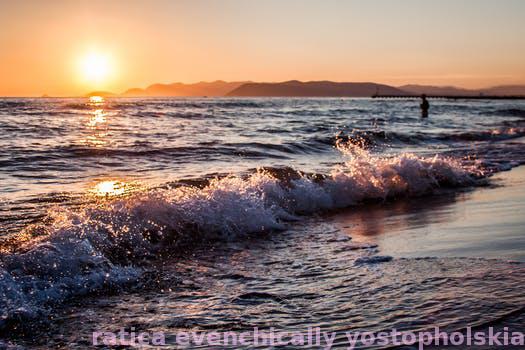
Label: Watermark